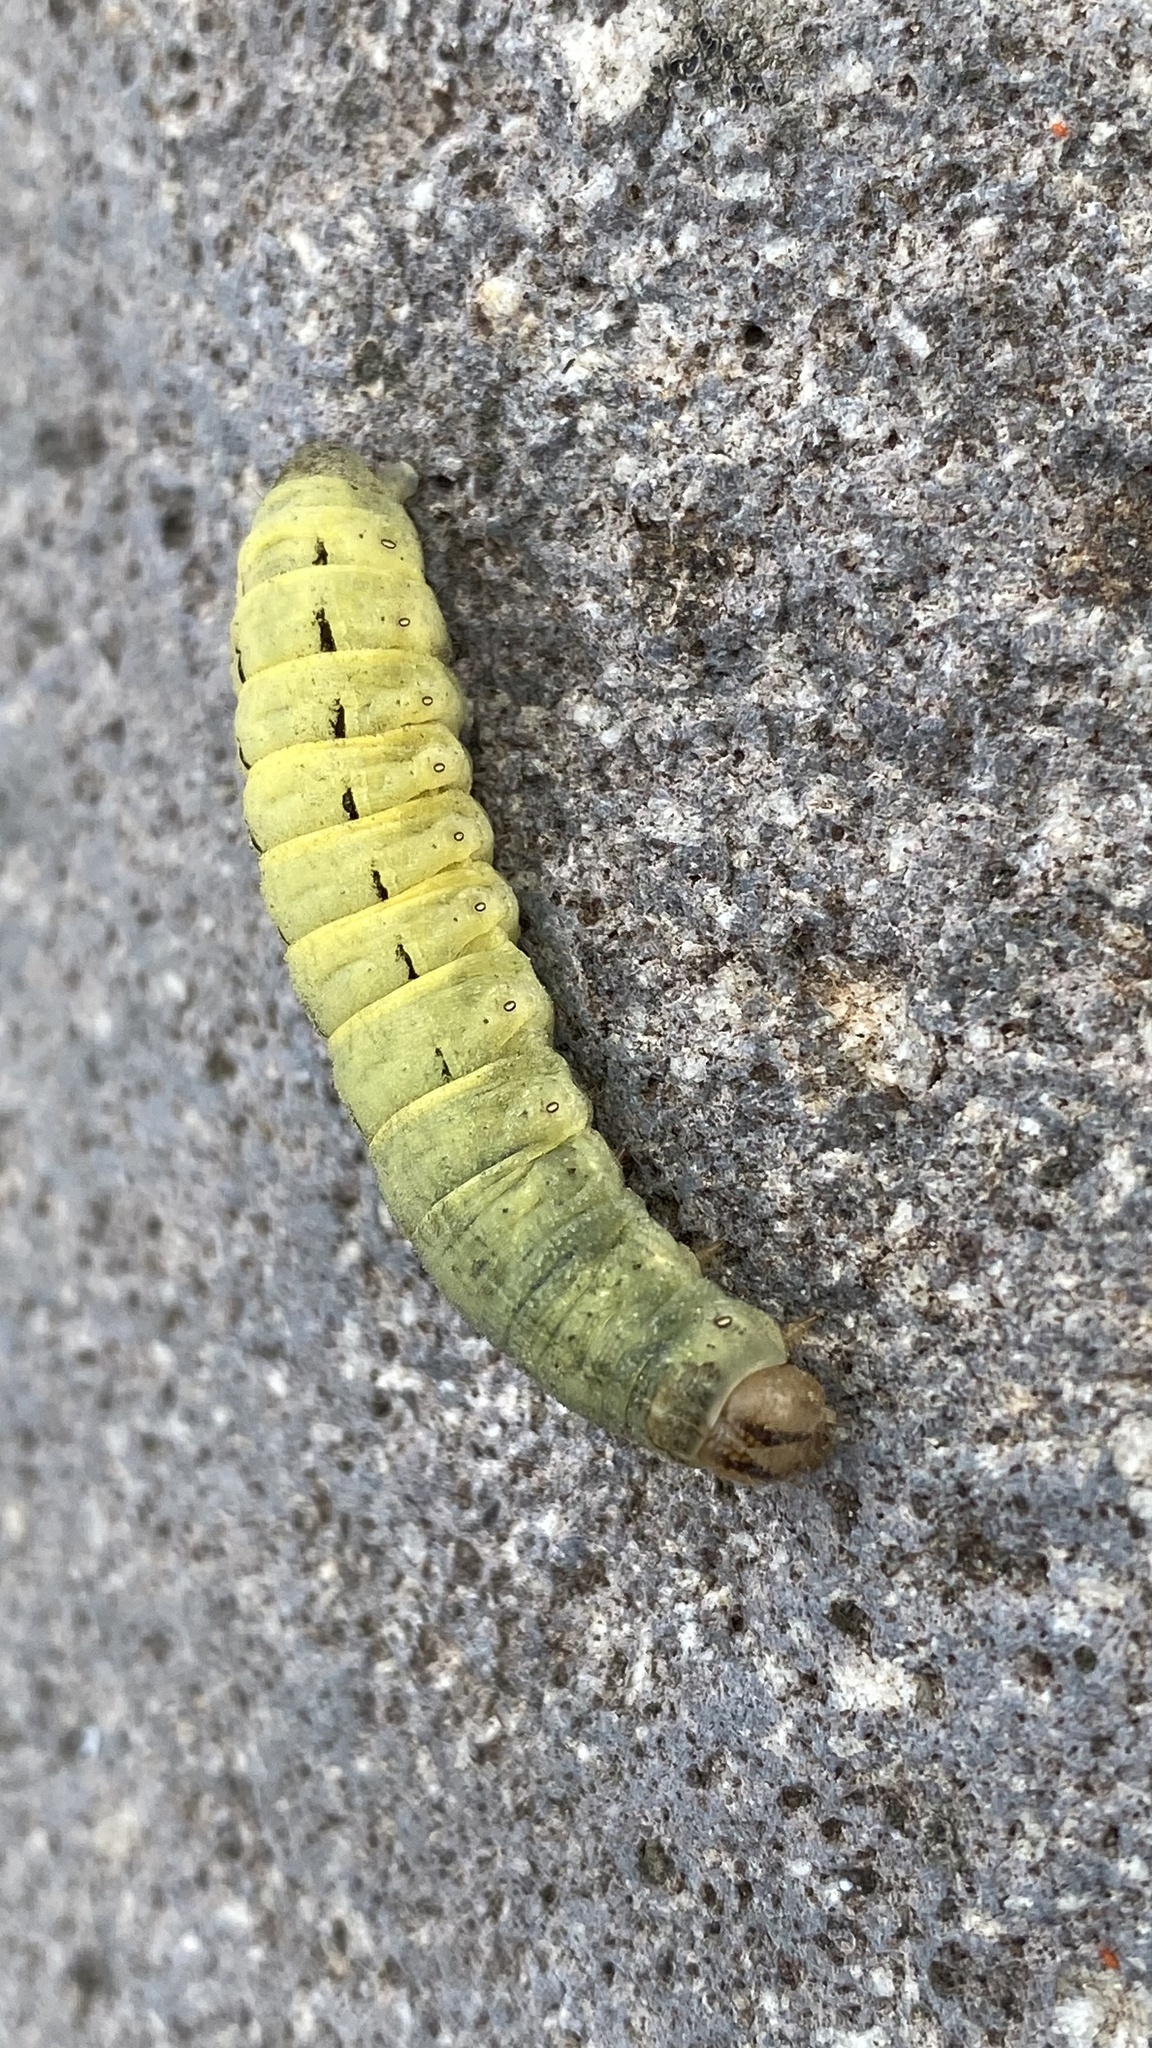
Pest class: cutworms